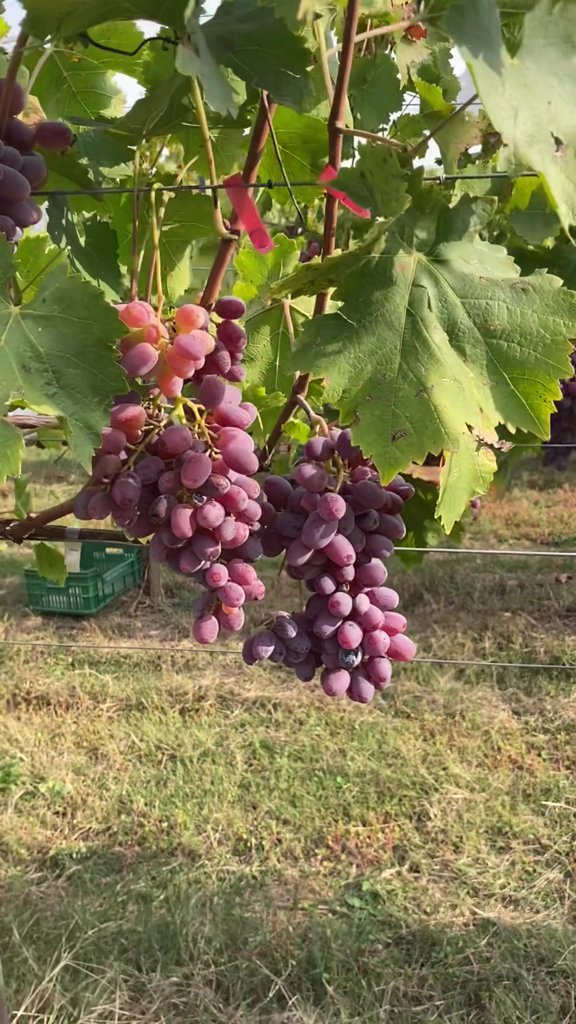
Berries visible: 114
Grape clusters: 5